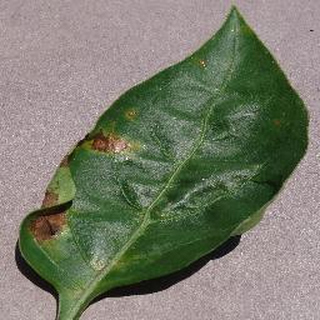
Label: bell_pepper_bacterial_spot